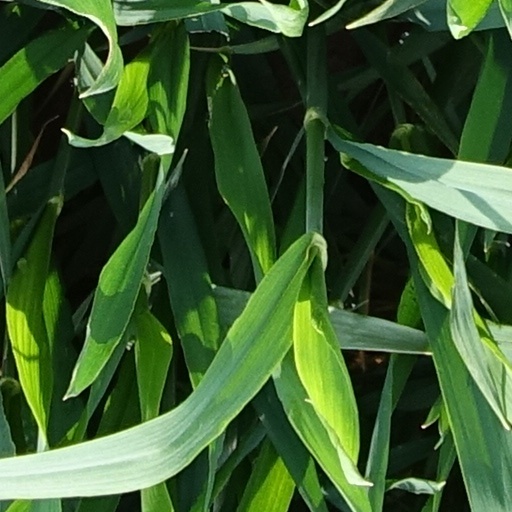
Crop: wheat